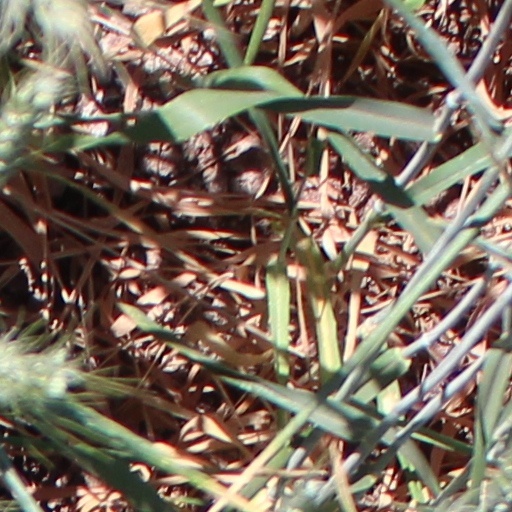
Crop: wheat